Futabayama Sadaji

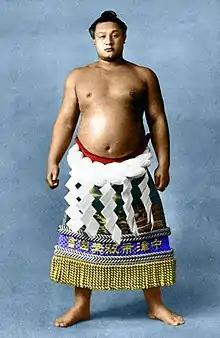
Futabayama, circa 1940

was a Japanese professional sumo wrestler from Oita Prefecture. Entering sumo in 1927, he was the sport's 35th "yokozuna" from 1937 until his retirement in 1945. He won twelve "yūshō" or top division championships and had a winning streak of 69 consecutive bouts, an all-time record. Despite his dominance he was extremely popular with the public. After his retirement he was head coach of Tokitsukaze stable and chairman of the Japan Sumo Association.